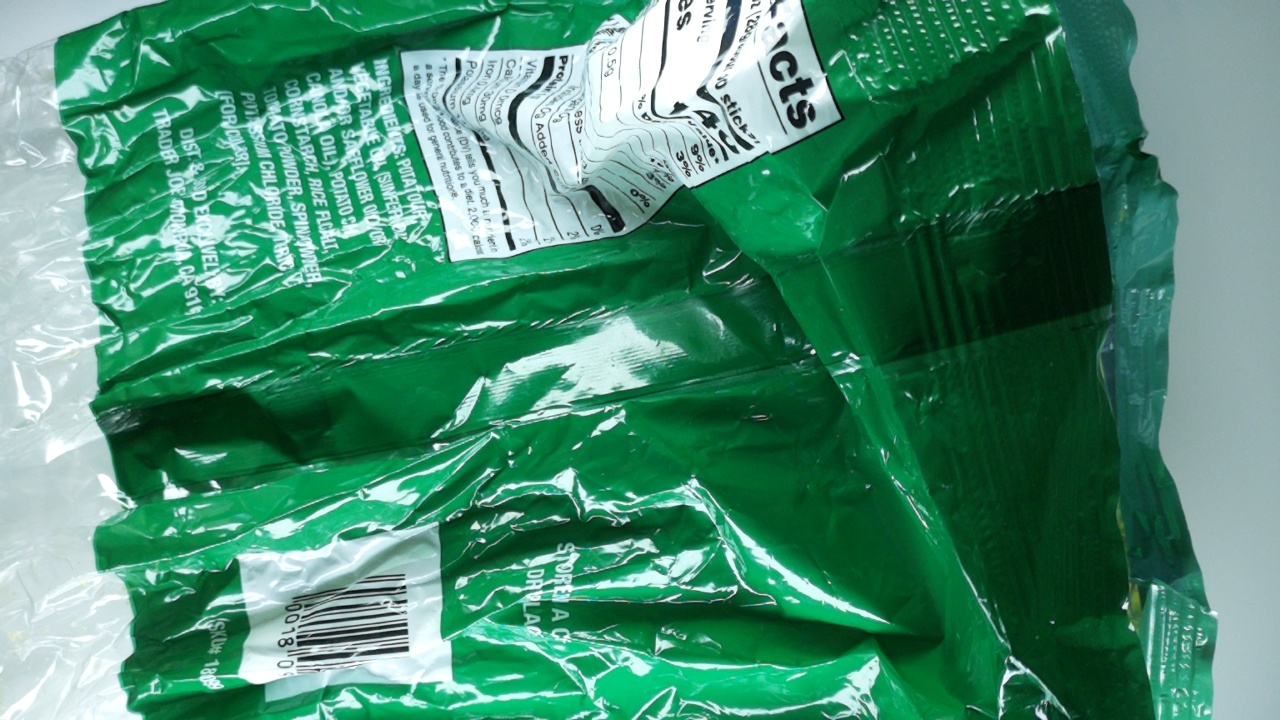
Label: trash